Love Generation (TV series)

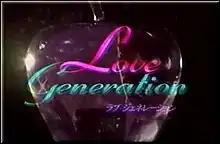
Title screen

is a Japanese television drama series starring Takuya Kimura and Takako Matsu. It aired on Fuji TV from October 13, 1997 to December 22, 1997, every Monday. The plot revolves around the relationship of the two young protagonists, Katagiri Teppei and Uesugi Riko, who begin as squabbling colleagues before inevitably falling in love.